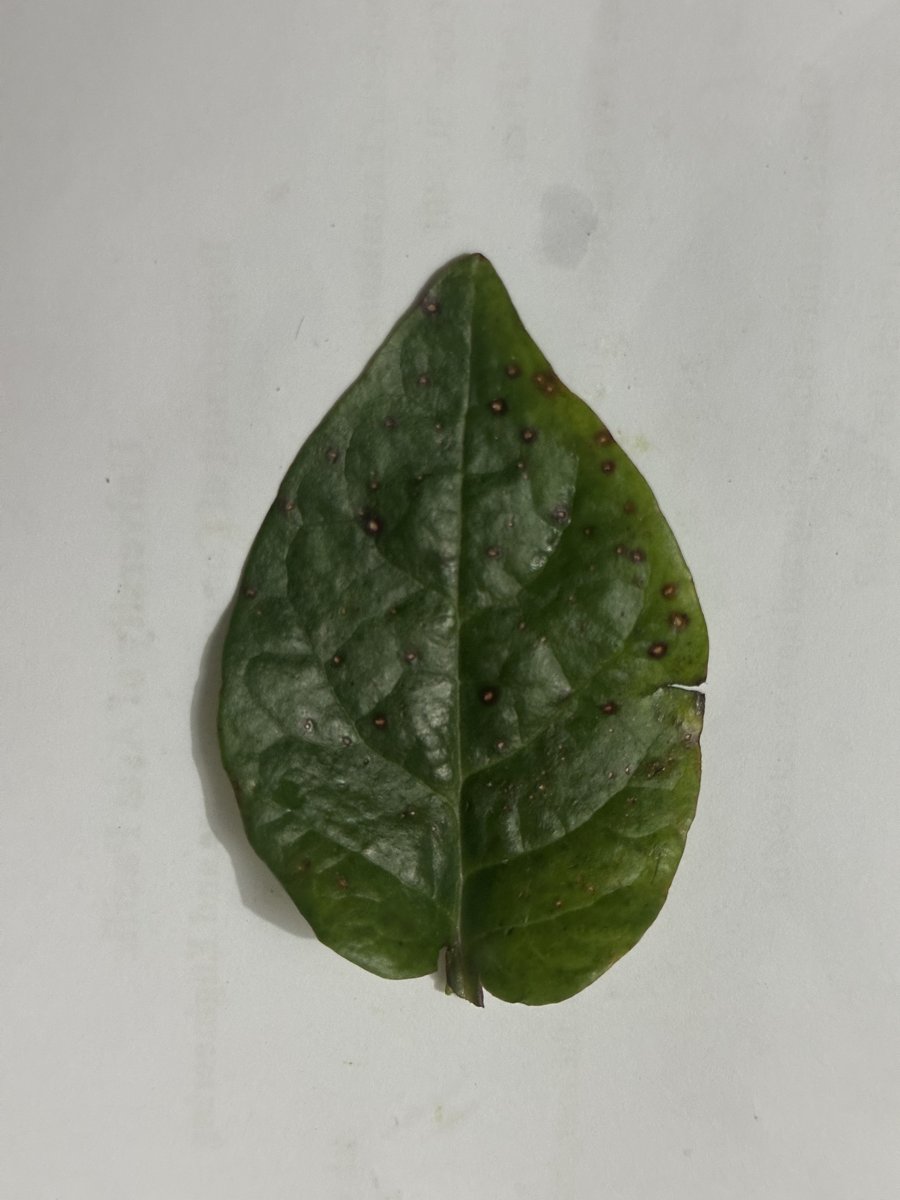
Label: Bacterial-Spot